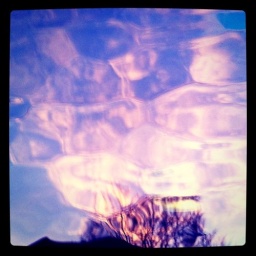
And then again, red sky in the morning could make for grumpy allotment holder!